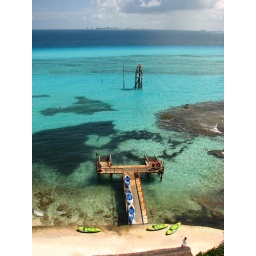
kayaking and clear blue waters in El Garrafon on the island of [Isla] Mujeres off the coast of Cancun, Mexico